From Dust

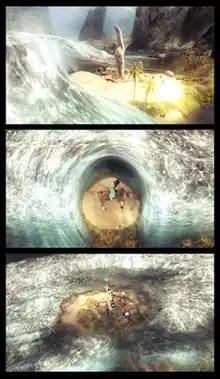
In "From Dust", the tribe can learn songs from ancient relics, in this case "repel water" allows a village to survive a tsunami unharmed.

In "From Dust", players assume a god-like, first-person perspective from which they manipulate an archipelago environment in an effort to save and enlighten a nomadic tribe and help them to seek their lost knowledge. With a spherical cursor, the user controls certain types of matter in real time. Lava cools to form solid rock, vegetation propagates in soil and spreads naturally once a village is built, and moving water quickly erodes the terrain. Physical changes to the world occur extremely rapidly, allowing players to restructure islands within minutes.